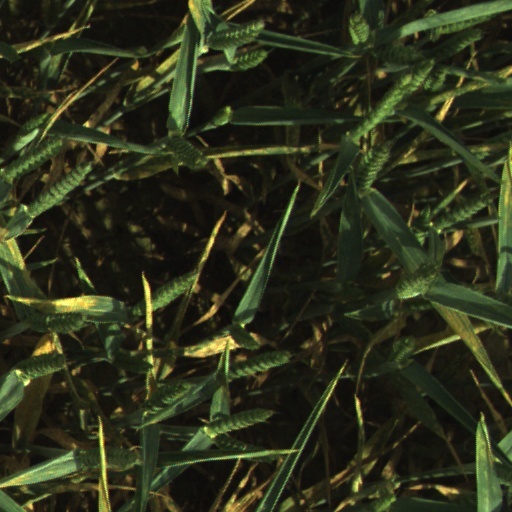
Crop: wheat